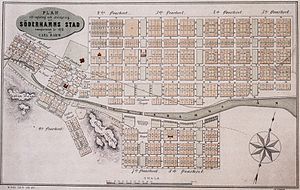
Byplanlægning i Sverige / Industrialismens stadsplanering og rudenetsplaner
Organiseret byplanlægning i Sverige tog sin begyndelse under 1600-tallets første halvdel. I kraft af militære successer i trediveårskrigen havde Sverige fået en ledende stilling i Nordeuropa og en udvikling af stadsvæsnet blev set som en forudsætning for, at landet skulle kunne opfylde sin stormagtsrolle, både administrativt og med en imponerende ydre fremtoning. Ikke mindre end 50 byer grundlagdes derfor på denne tid.